Piri Reis map

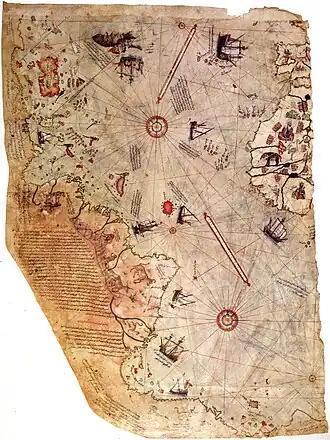
Surviving fragment of the Piri Reis map

The Piri Reis map is a world map compiled in 1513 by the Ottoman admiral and cartographer Piri Reis. Approximately one third of the map survives, housed in the Topkapı Palace in Istanbul. After the empire's 1517 conquest of Egypt, Piri Reis presented the 1513 world map to Ottoman Sultan Selim I. It is unknown how Selim used the map, if at all, as it vanished from history until its rediscovery centuries later. When rediscovered in 1929, the remaining fragment garnered international attention as it includes a partial copy of an otherwise lost map by Christopher Columbus.